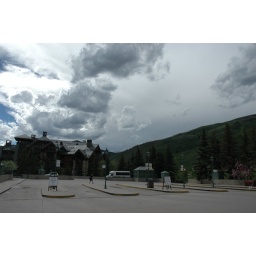
Clouds looming over the mountains as I was waiting for the bus back to the apartment.